Acute flaccid myelitis

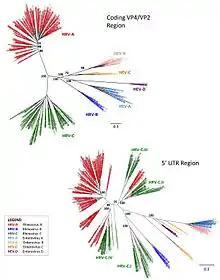
Maximum likelihood phylogenetic trees of enterovirus species A, B, C, D and rhinovirus A, B, or C isolates from Latin America: The 5'UTR region is much more affected by recombination events than the VP4/VP2 coding sequence. Polio is in the enterovirus C species; enterovirus 71, a strain of enterovirus A, has been reported to cause rare neurological complications; the suspected cause of the 2014 cases is a strain of enterovirus D. Most enteroviruses and rhinoviruses cause only common cold symptoms.

, the U.S. CDC regarded the cause of AFM as having "a variety of possible causes such as viruses, environmental toxins, and genetic disorders", listing poliovirus, nonpolio enteroviruses, West Nile virus, and adenoviruses among the potential causes. More than 90% of people with AFM reported having symptoms consistent with a mild viral infection before the onset of AFM.